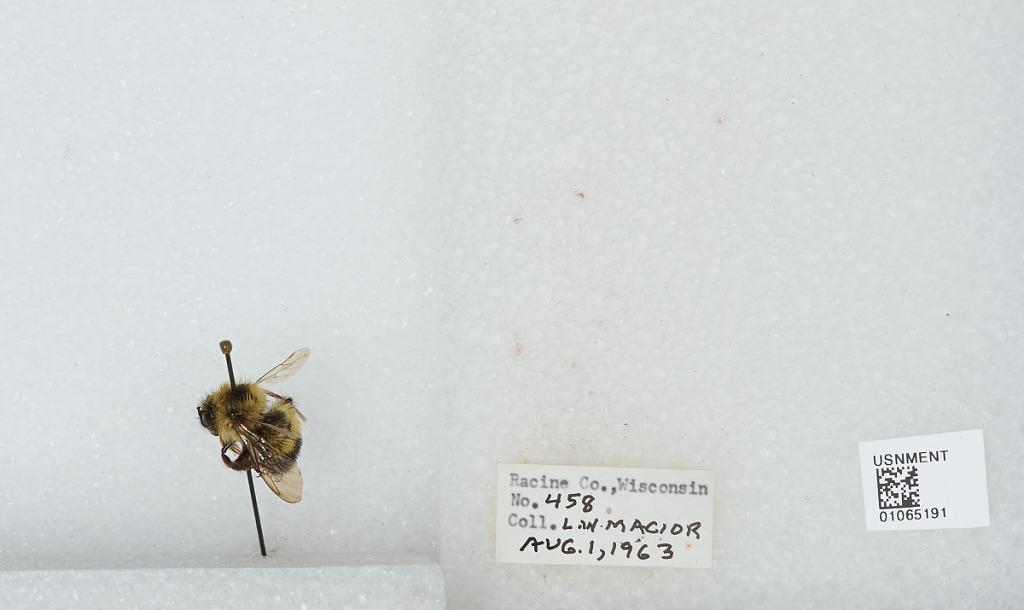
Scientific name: Bombus (Bombus) affinis Cresson
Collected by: L. Macior
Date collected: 1963-8-1
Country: United States
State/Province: Wisconsin
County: Racine
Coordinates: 42.78, -87.76